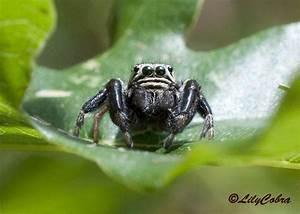
spider